Iklin

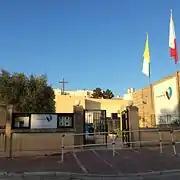
Centre of Iklin - Community Parish dedicated to the Holy Family

In the 15th century, a chapel dedicated to St. Michael was built in what is now Iklin. Pietro Dusina visited the chapel during his Apostolic Visit of 1575, and he described it as being in a poor state. The chapel was rebuilt in 1615 by Gilormu Agius. Today it is open once a year for the feast of St. Michael, which is celebrated the Sunday before 29 September by the Lija fireworks team.